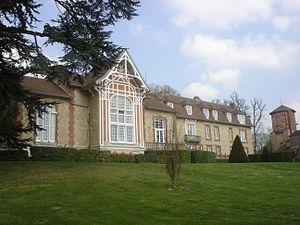
L'équipe de France de football, créée en 1904, est l'équipe nationale qui représente la France dans les compétitions internationales masculines de football, sous l'égide de la Fédération française de football. Elle consiste en une sélection des meilleurs joueurs français. Les joueurs sont traditionnellement appelés Les Tricolores ou encore Les Bleus. De nos jours c'est cette dernière appellation qui est la plus usitée.
Le château de Montjoye se situe à Clairefontaine-en-Yvelines aux environs de Rambouillet, dans le sud du département des Yvelines, en région Île-de-France. Sa construction date du XIXᵉ siècle et doit sa renommée en tant que Centre technique national de football.
Clairefontaine-en-Yvelines est une commune française située dans le département des Yvelines en région Île-de-France.
Allan Saint-Maximin, né le 12 mars 1997 à Châtenay-Malabry, est un footballeur français évoluant au poste de milieu de terrain à Newcastle United.
Hélène de Pérusse des Cars, épouse d'Henry Noailles Widdrington Standish, est née à Paris le 7 août 1847 et morte à Paris le 12 octobre 1933, dans le 16ᵉ arrondissement. Femme du monde, célèbre pour sa beauté, Hélène Standish est une figure familière de la société française et britannique. Elle reçoit dans son salon parisien bon nombre d'artistes de renom et inspire Marcel Proust. Hélène Standish est également une parente de l'écrivain Guy Augustin Marie Jean de Pérusse des Cars, plus connu sous le nom de Guy des Cars.